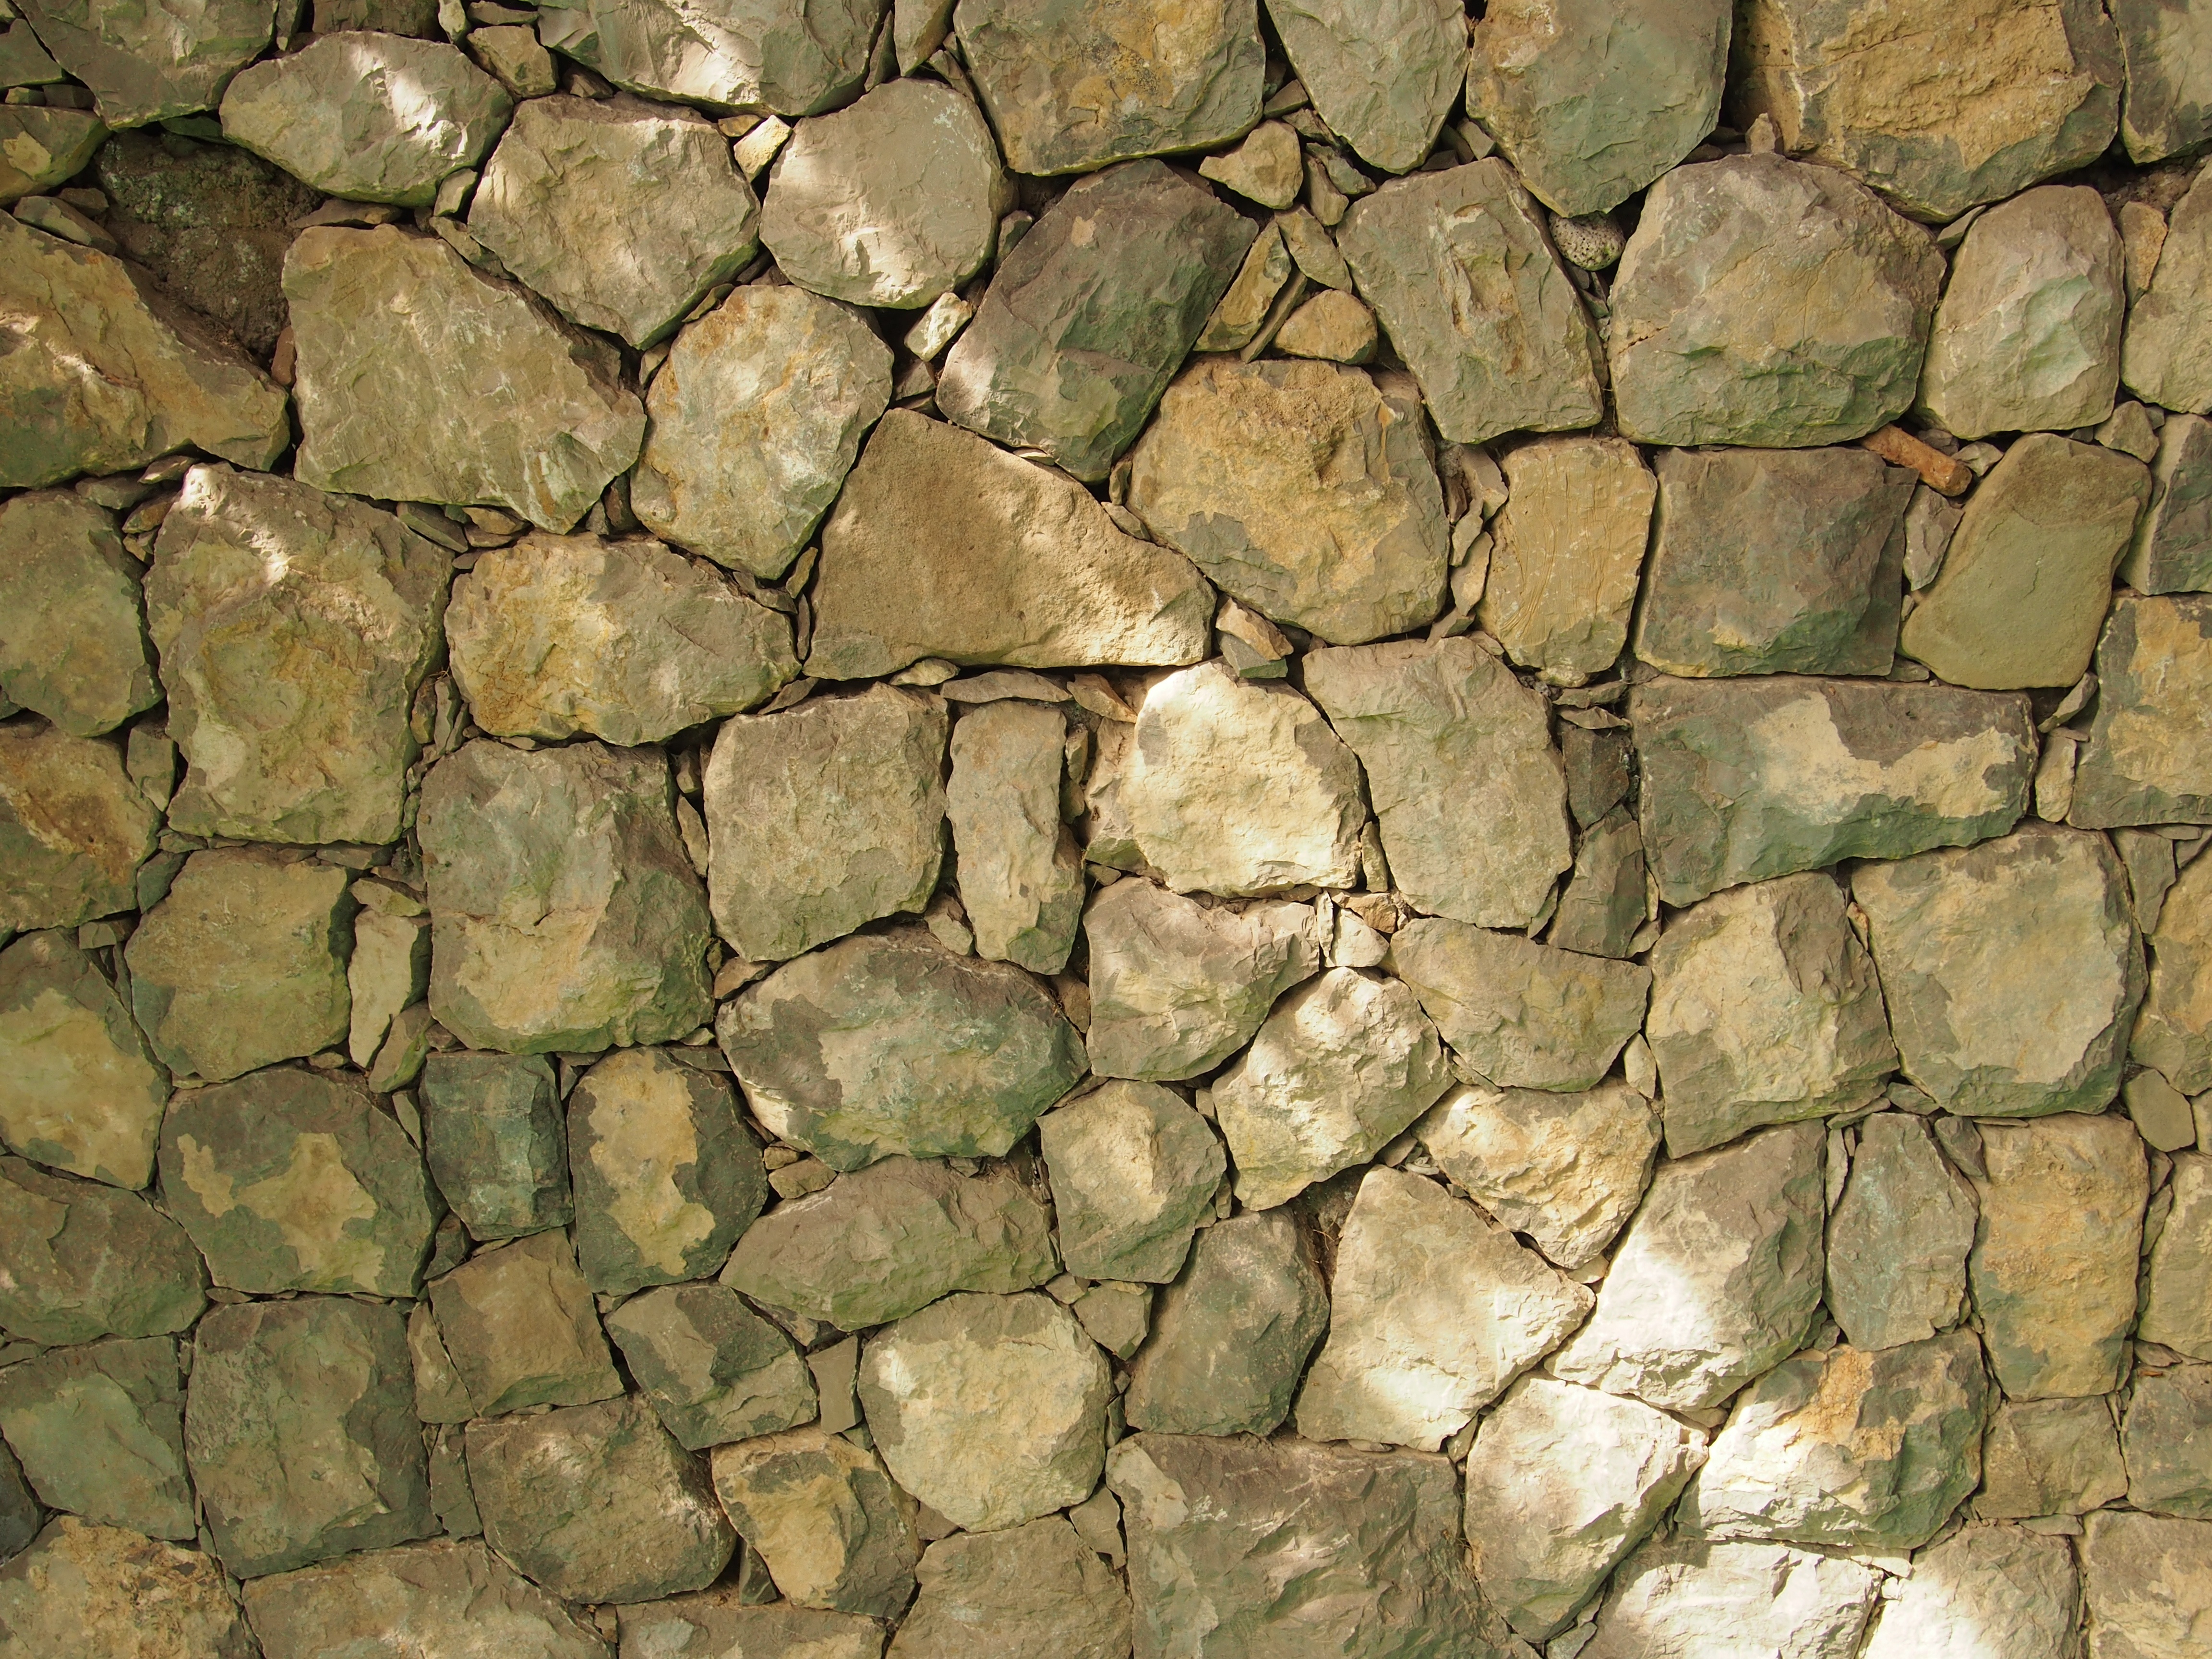
rock, wood, texture, building, wall, stone, pattern, green, soil, stone wall, brick, material, surface, design, flooring